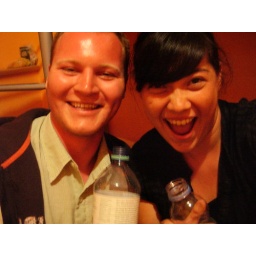
Greg and I drinking wine from our plastic water bottles in Rome